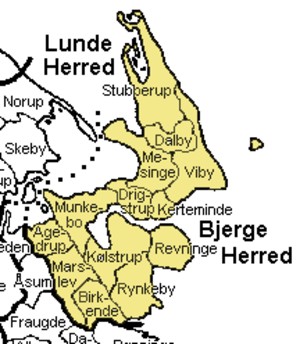
Bjerge Herred
Bjerge Herred var et herred i Odense Amt.